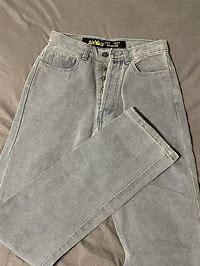
Brand: Dr.
Model: Martens 100